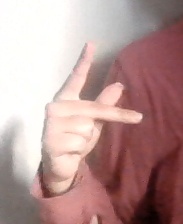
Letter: dha